PlayStation All-Stars Battle Royale

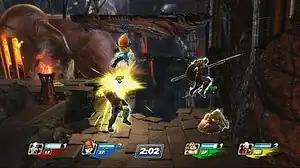
Pre-release gameplay from the "Hades" stage featuring the characters from left to right, Sweet Tooth, PaRappa, Kratos and Fat Princess

"PlayStation All-Stars Battle Royale" is a platform fighter, similar to the style of Nintendo's "Super Smash Bros." series. Up to four players can battle each other using characters from various Sony franchises such as "God of War", "PaRappa the Rapper", "Infamous", and "Sly Cooper", as well as third-party franchises like "BioShock". Battles take place on a 2D plane, with players able to freely move around a stage to approach or escape their opponents. Different attacks are performed by pressing one of three attack buttons in combination with a directional input. Players damage their opponents to receive "AP" orbs that build up a power meter at the bottom of the screen. Players can also find orbs scattered across the stage during the match, or can perform throw attacks to remove AP orbs from their opponents. Earning enough power allows players to use one of three levels of special attacks named "Super Moves" which can be used to defeat opponents and earn points. Level 1 super moves have the lowest AP cost but typically cover a short range and can only hit one character; in contrast, Level 3 supers require significant amounts of AP but have an extended duration time and can potentially defeat multiple opponents before they expire.